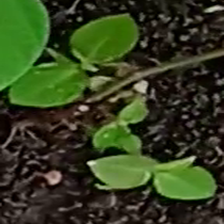
Weed species: Moti_dudhi(Euphorbia_geneculata_L)